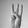
ASL letter: W